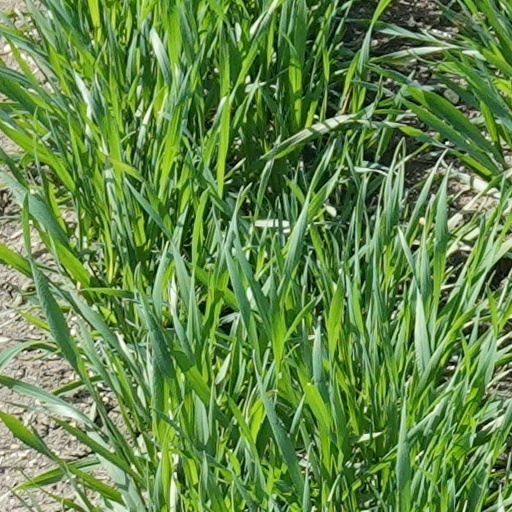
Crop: wheat